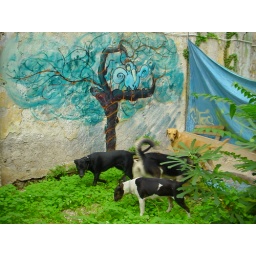
Happy dogs in the little green corner of Strike s.p.a. Jaggling free school in Rome (filename: 03_10_13_074_Strike_Rm_I)